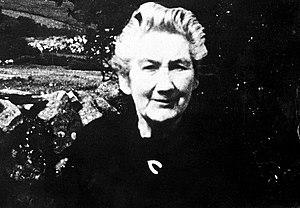
Elizabeth Cronin, née Ó hIarlaithe en 1879 et décédée en 1956, est une chanteuse irlandaise de musique traditionnelle.